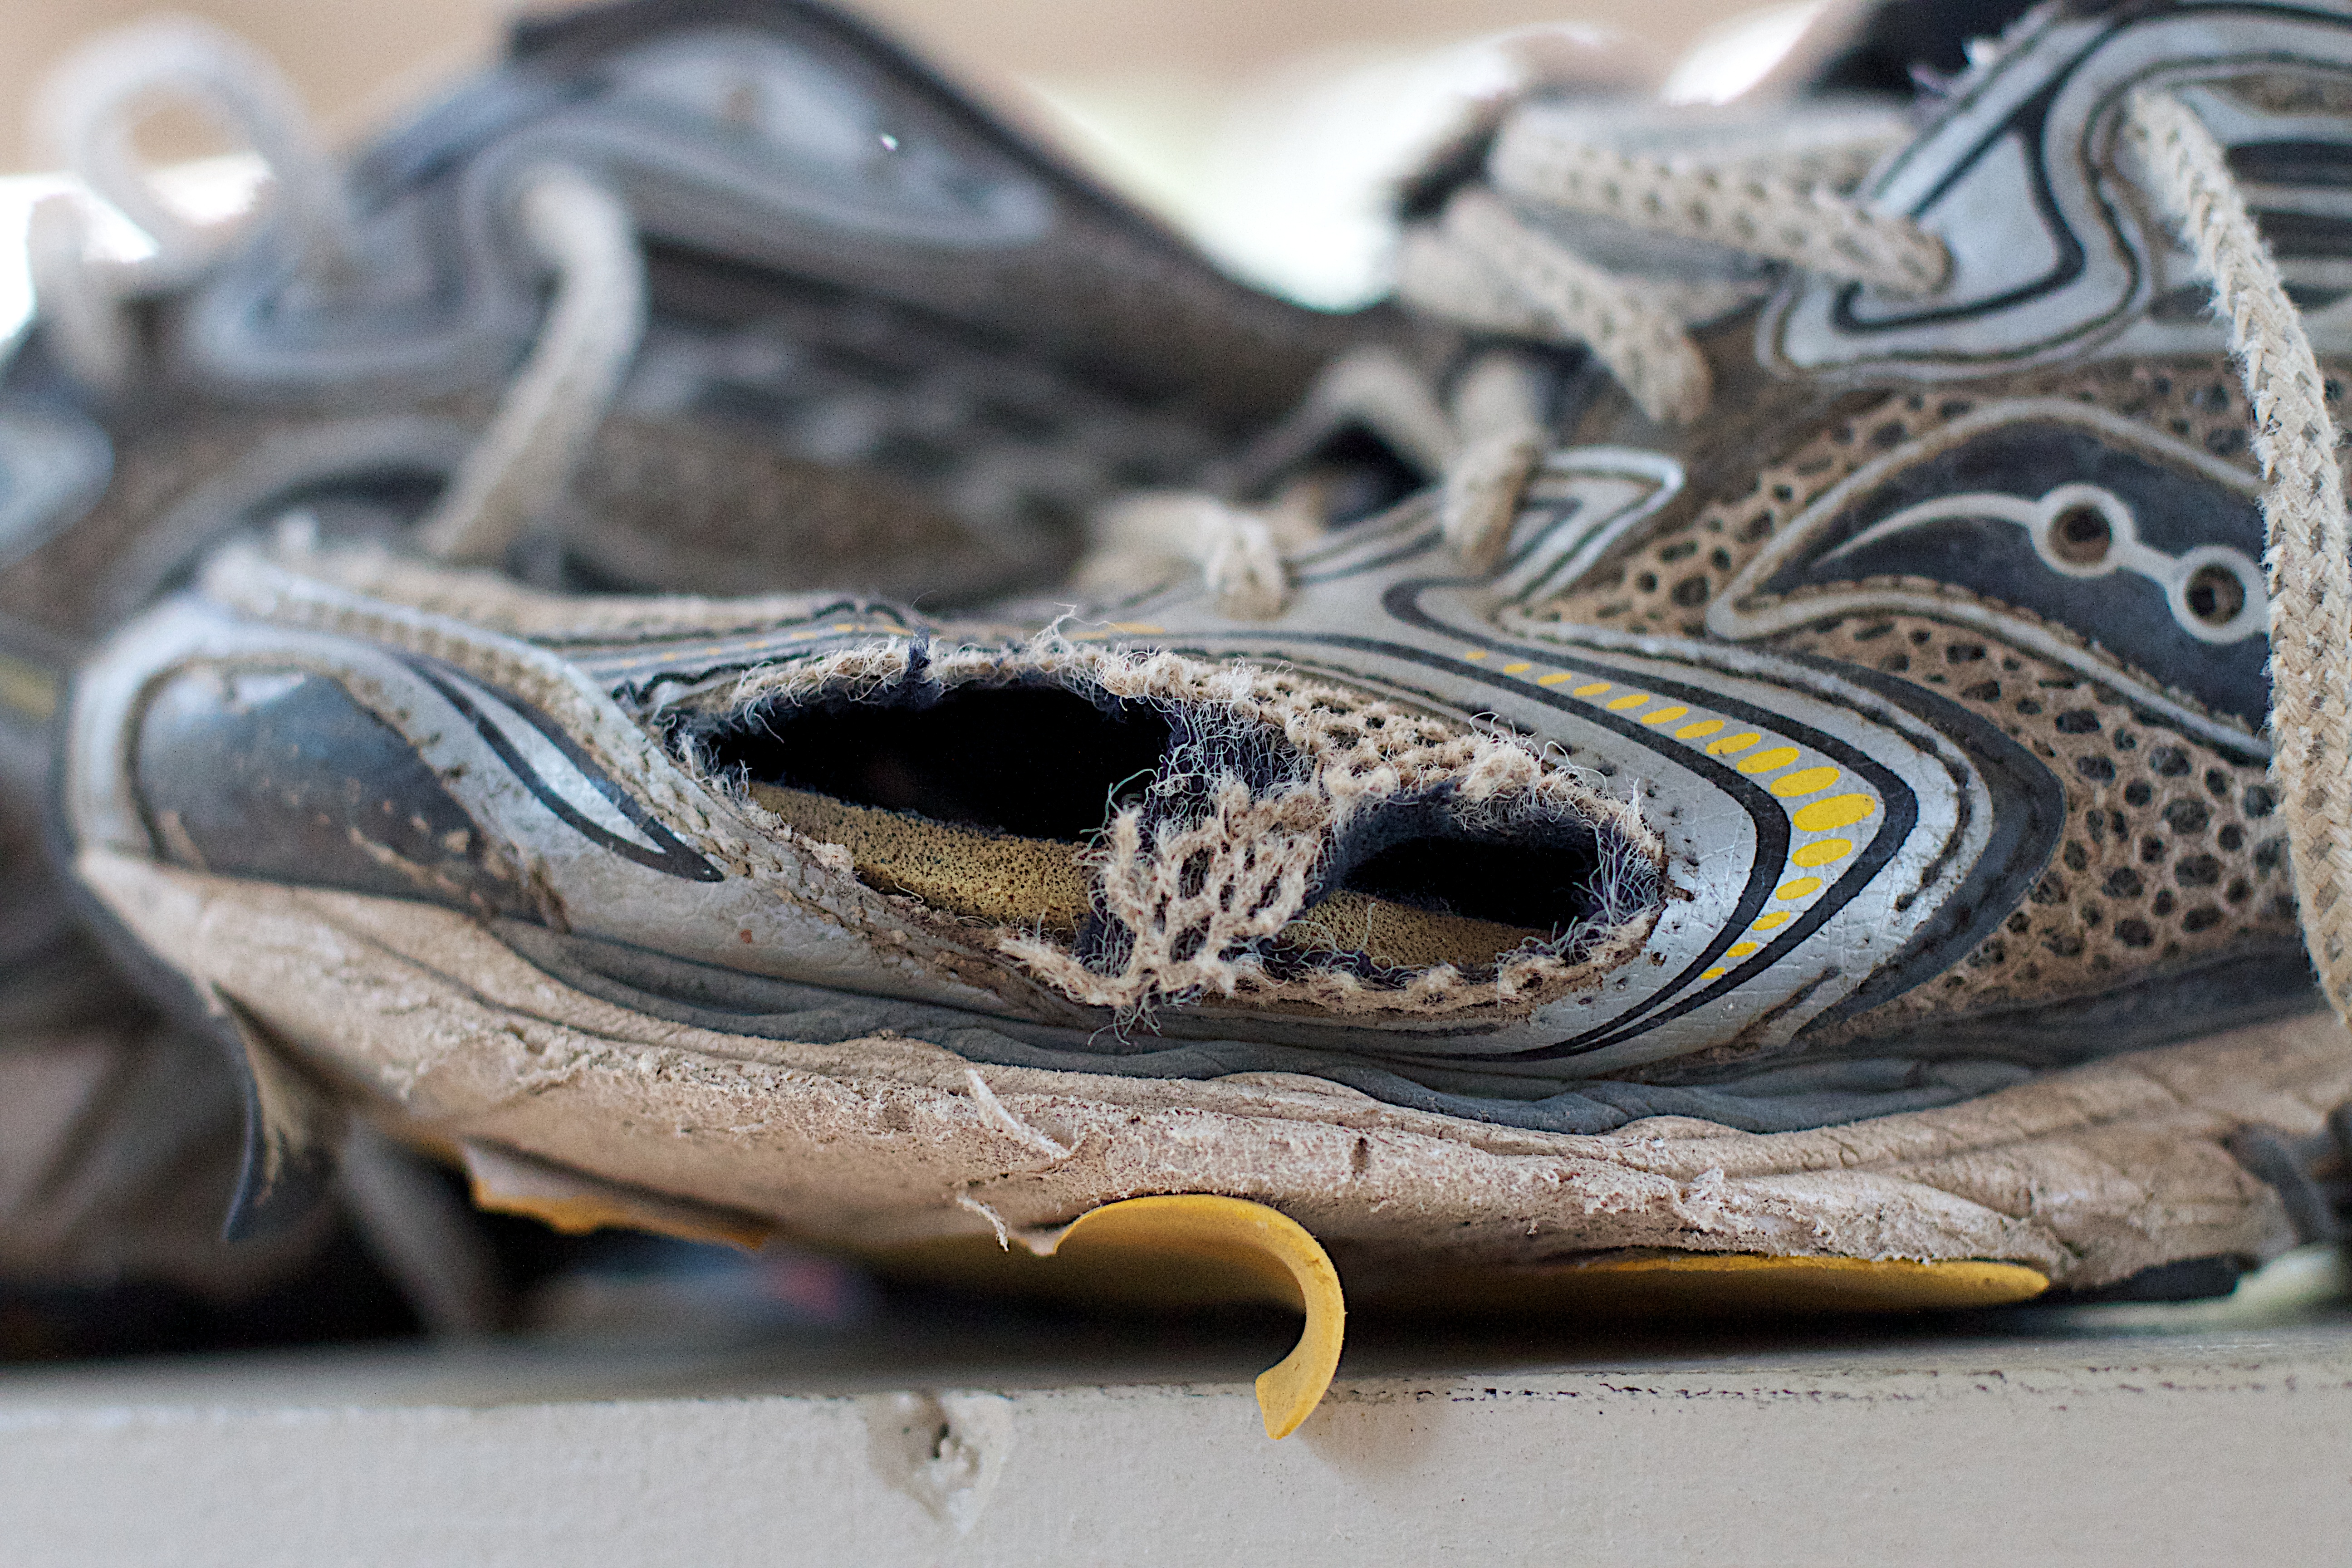
shoe, art, footwear